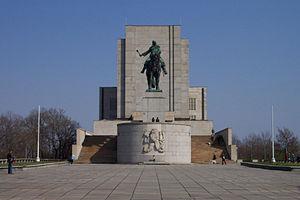
Le mémorial national de Vítkov à Prague, est un monument de style fonctionnaliste, situé au sommet de la colline de Vítkov qui domine le quartier de Žižkov.